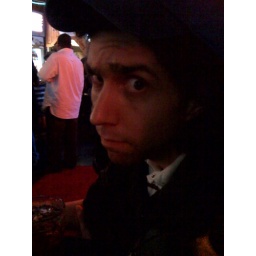
Bryan in the lamest bar in Philly but its got a shark on the wall